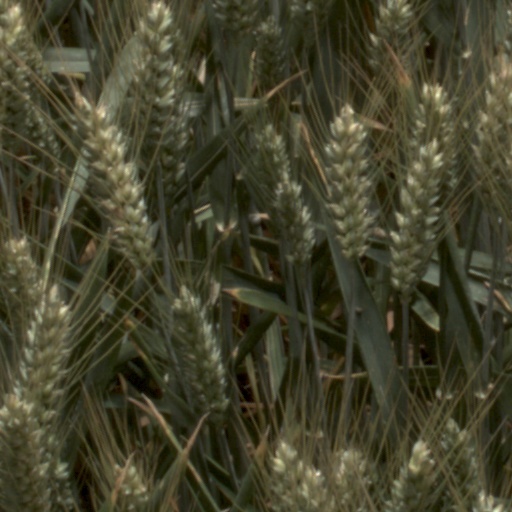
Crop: wheat